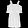
Label: Dress